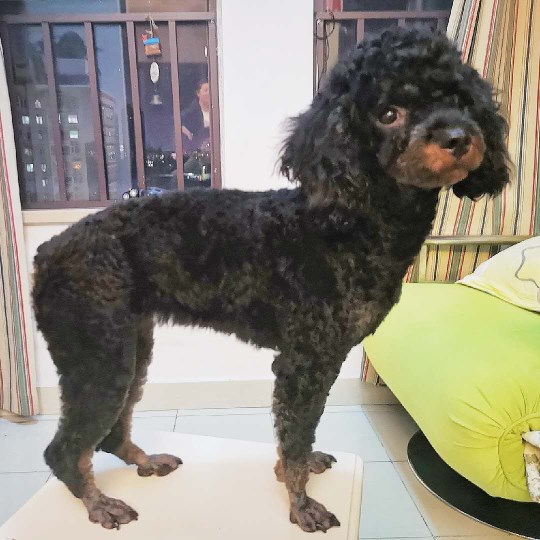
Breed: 2925-n000114-toy_poodle